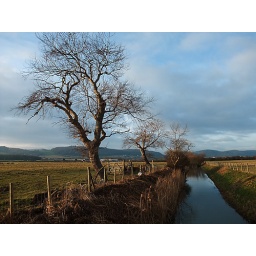
tree by river